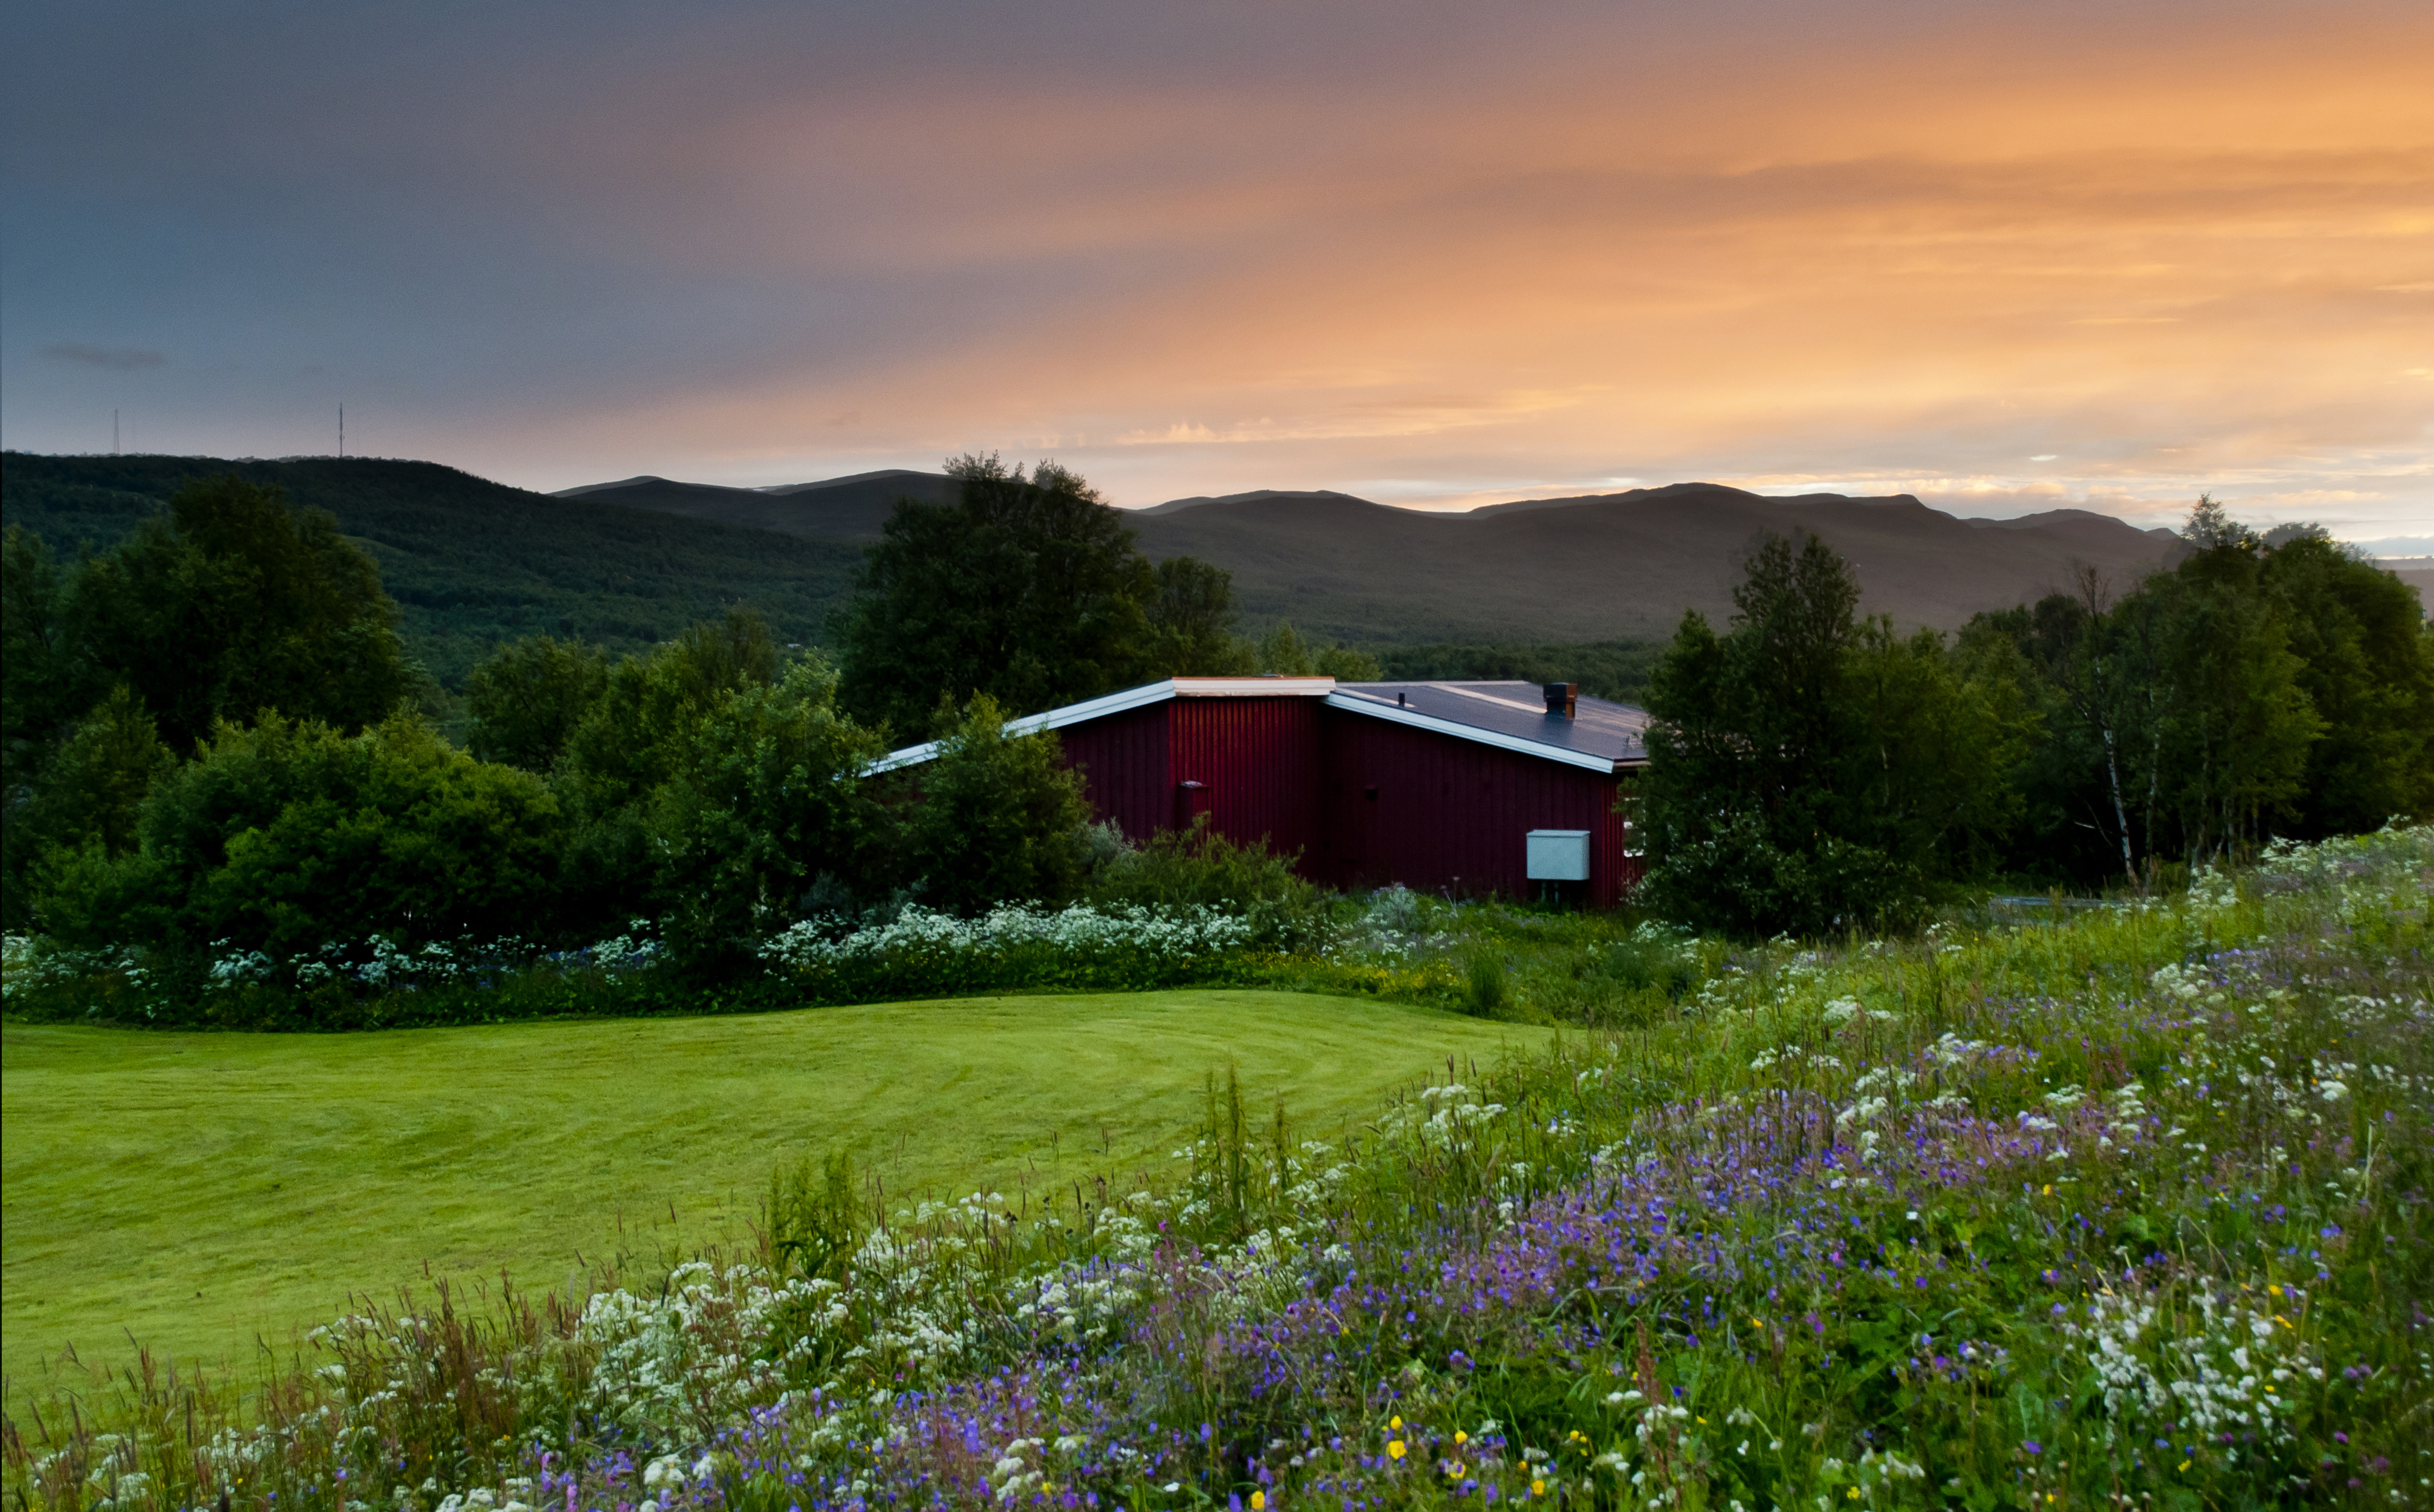
landscape, nature, grass, mountain, cloud, sky, sunset, field, farm, lawn, meadow, prairie, cloudy, morning, hill, flower, valley, mountain range, dusk, europe, orange, green, red, cottage, pasture, flowers, north, grassland, sweden, plateau, sol, sverige, habitat, norway, norge, scandinavia, northerneurope, skanderna, rural area, j mtland, t nndalen, h rjedalen, midnightsun, kv ll, scandics, natural environment, geographical feature, mountainous landforms